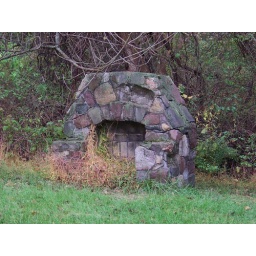
By an odd abandoned building in the Delaware water Gap.